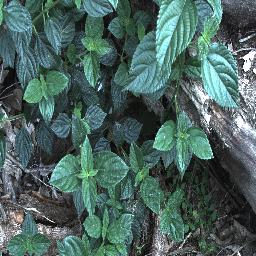
Label: lantana